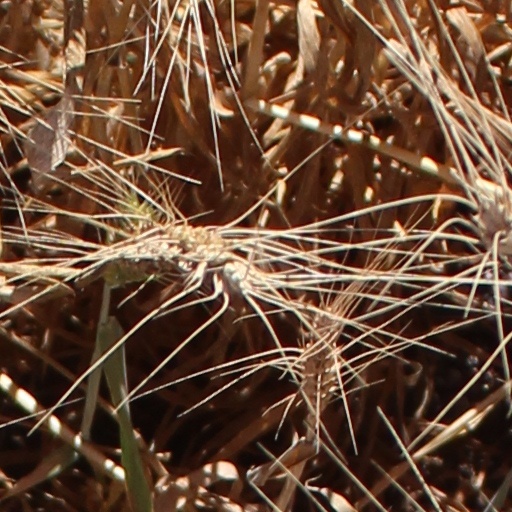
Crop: wheat